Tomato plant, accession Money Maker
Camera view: horizontal (90 deg, fisheye); turntable rotation: 60 degrees
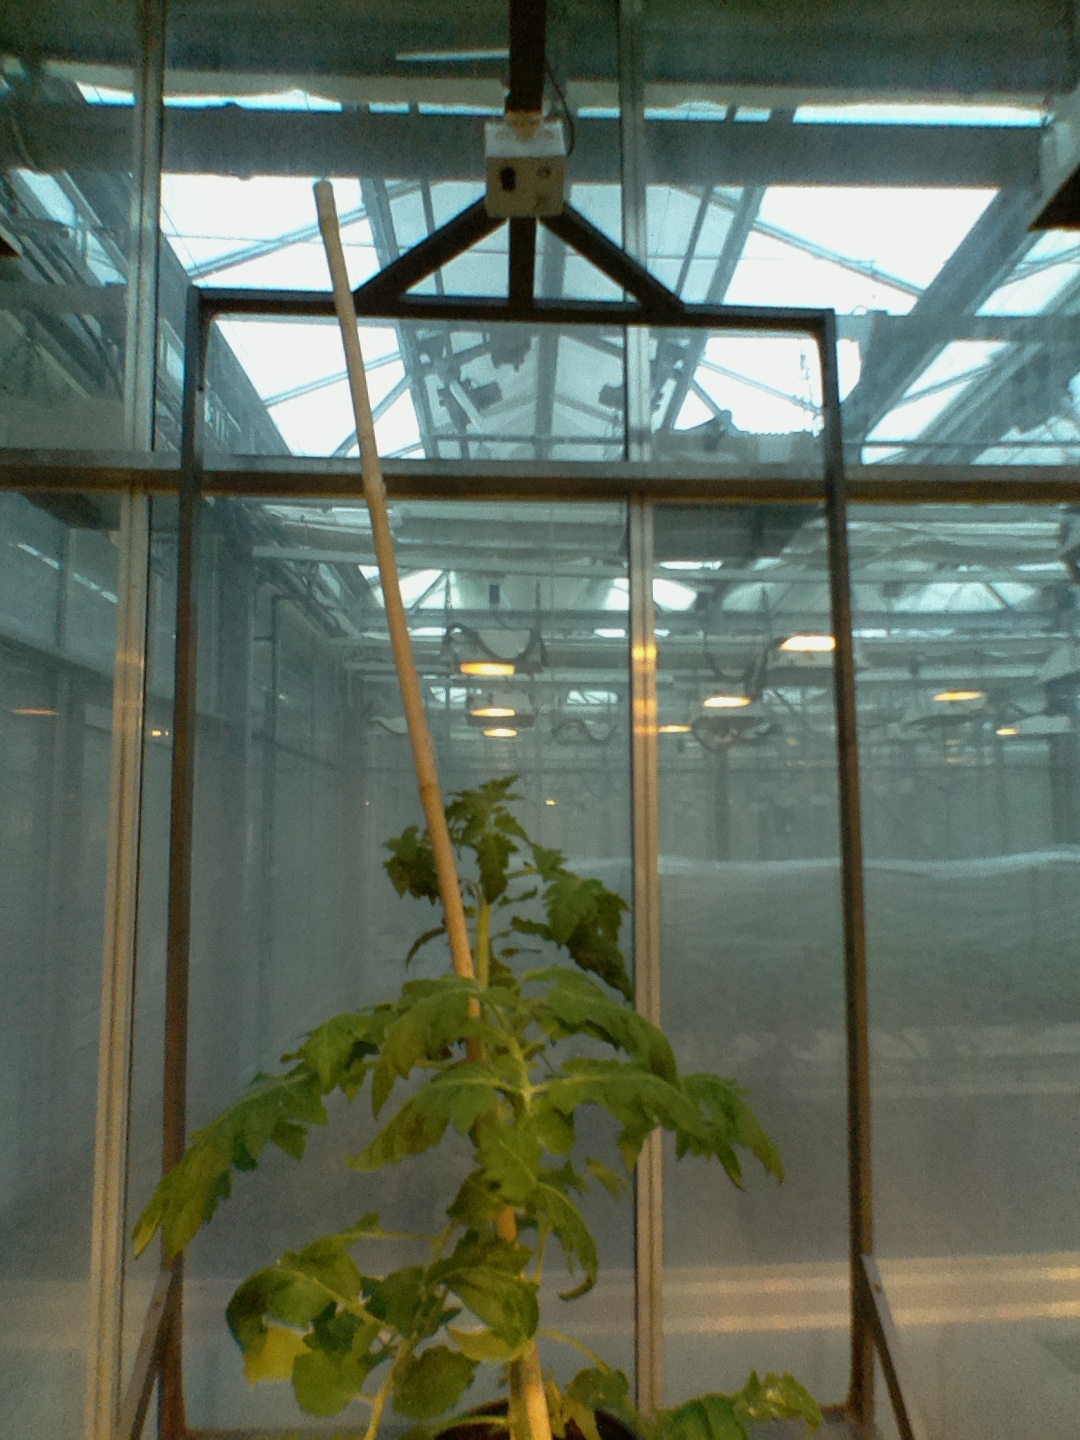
BBCH growth stage 53: 3 inflorescences visible